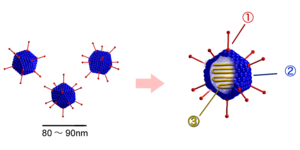
Adenoviridae
Lavet af Y tambe
Adenoviridae er en virusfamilie der tilhører gruppen af dobbeltstrenget DNA-virus.